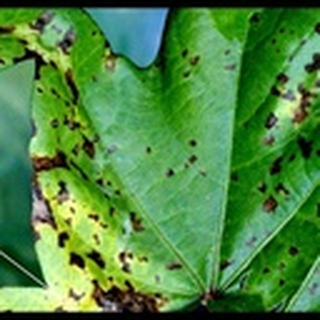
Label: cotton_bacterial_blight